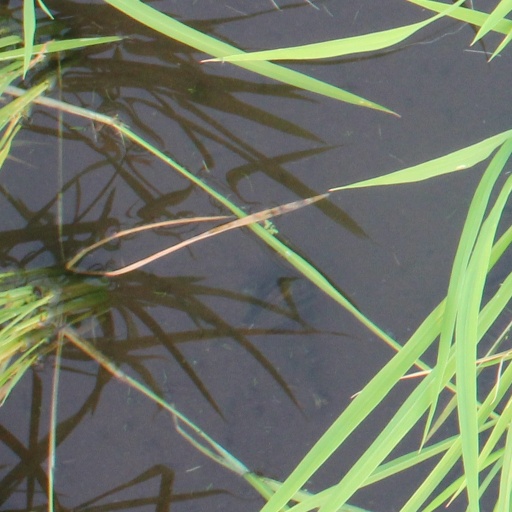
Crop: rice